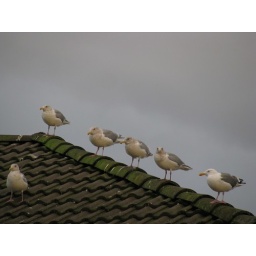
Seagulls wait out the wind, on the roof of a house at Windsor Street and 33rd Avenue in Vancouver.